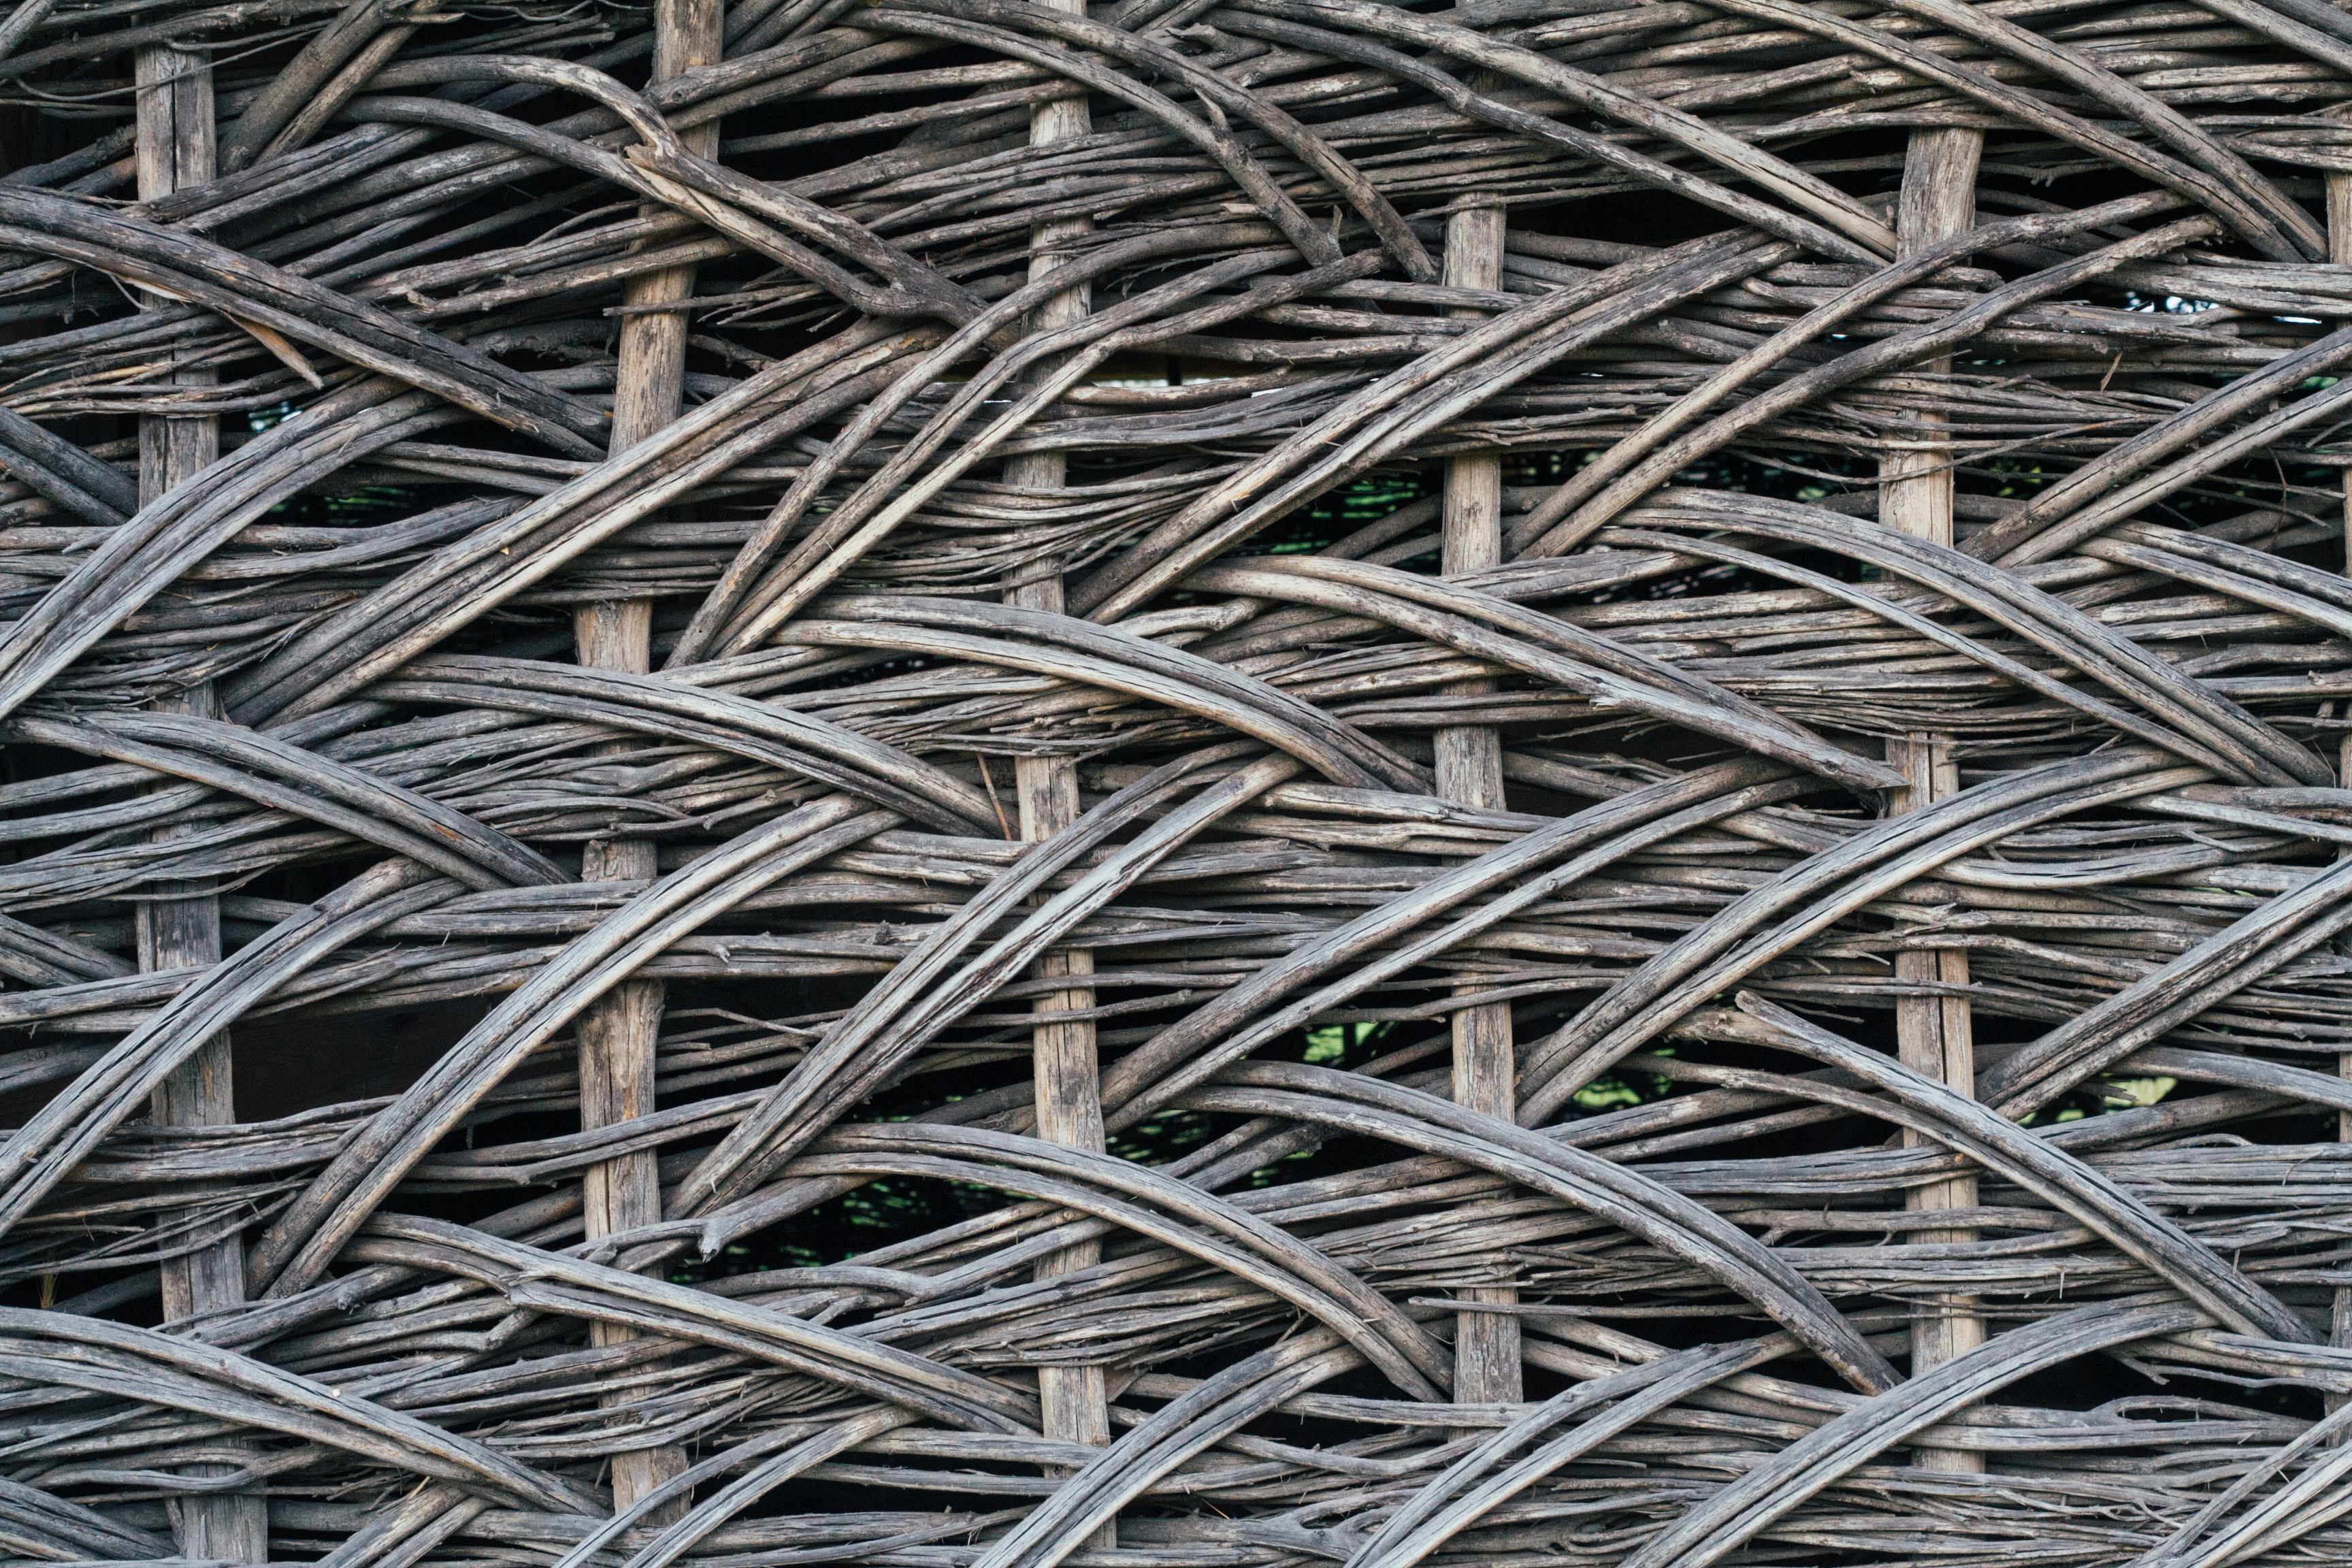
tree, grass, branch, fence, wood, leaf, frost, summer, pattern, line, soil, material, twig, traditional, scrap, weaving, flooring, loza, jimmy x rose, la a, chain link fencing